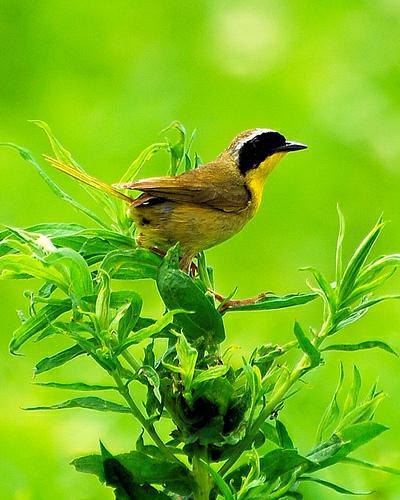
A photo of a common yellowthroat